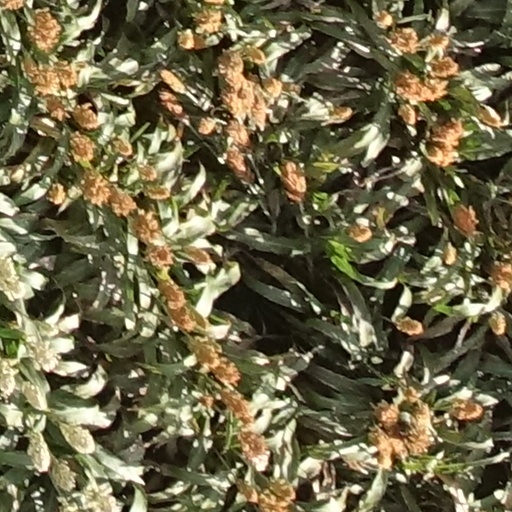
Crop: sorghum